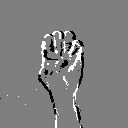
ASL letter: e